World War II

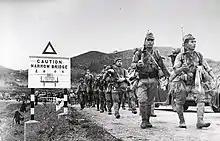
Japanese soldiers entering Hong Kong, 8 December 1941

On 1 September 1939, Germany invaded Poland after having staged several false flag border incidents as a pretext to initiate the invasion. The first German attack of the war came against the Polish defences at Westerplatte. The United Kingdom responded with an ultimatum for Germany to cease military operations, and on 3 September, after the ultimatum was ignored, Britain and France declared war on Germany. During the Phoney War period, the alliance provided no direct military support to Poland, outside of a cautious French probe into the Saarland. The Western Allies also began a naval blockade of Germany, which aimed to damage the country's economy and war effort. Germany responded by ordering U-boat warfare against Allied merchant and warships, which would later escalate into the Battle of the Atlantic.